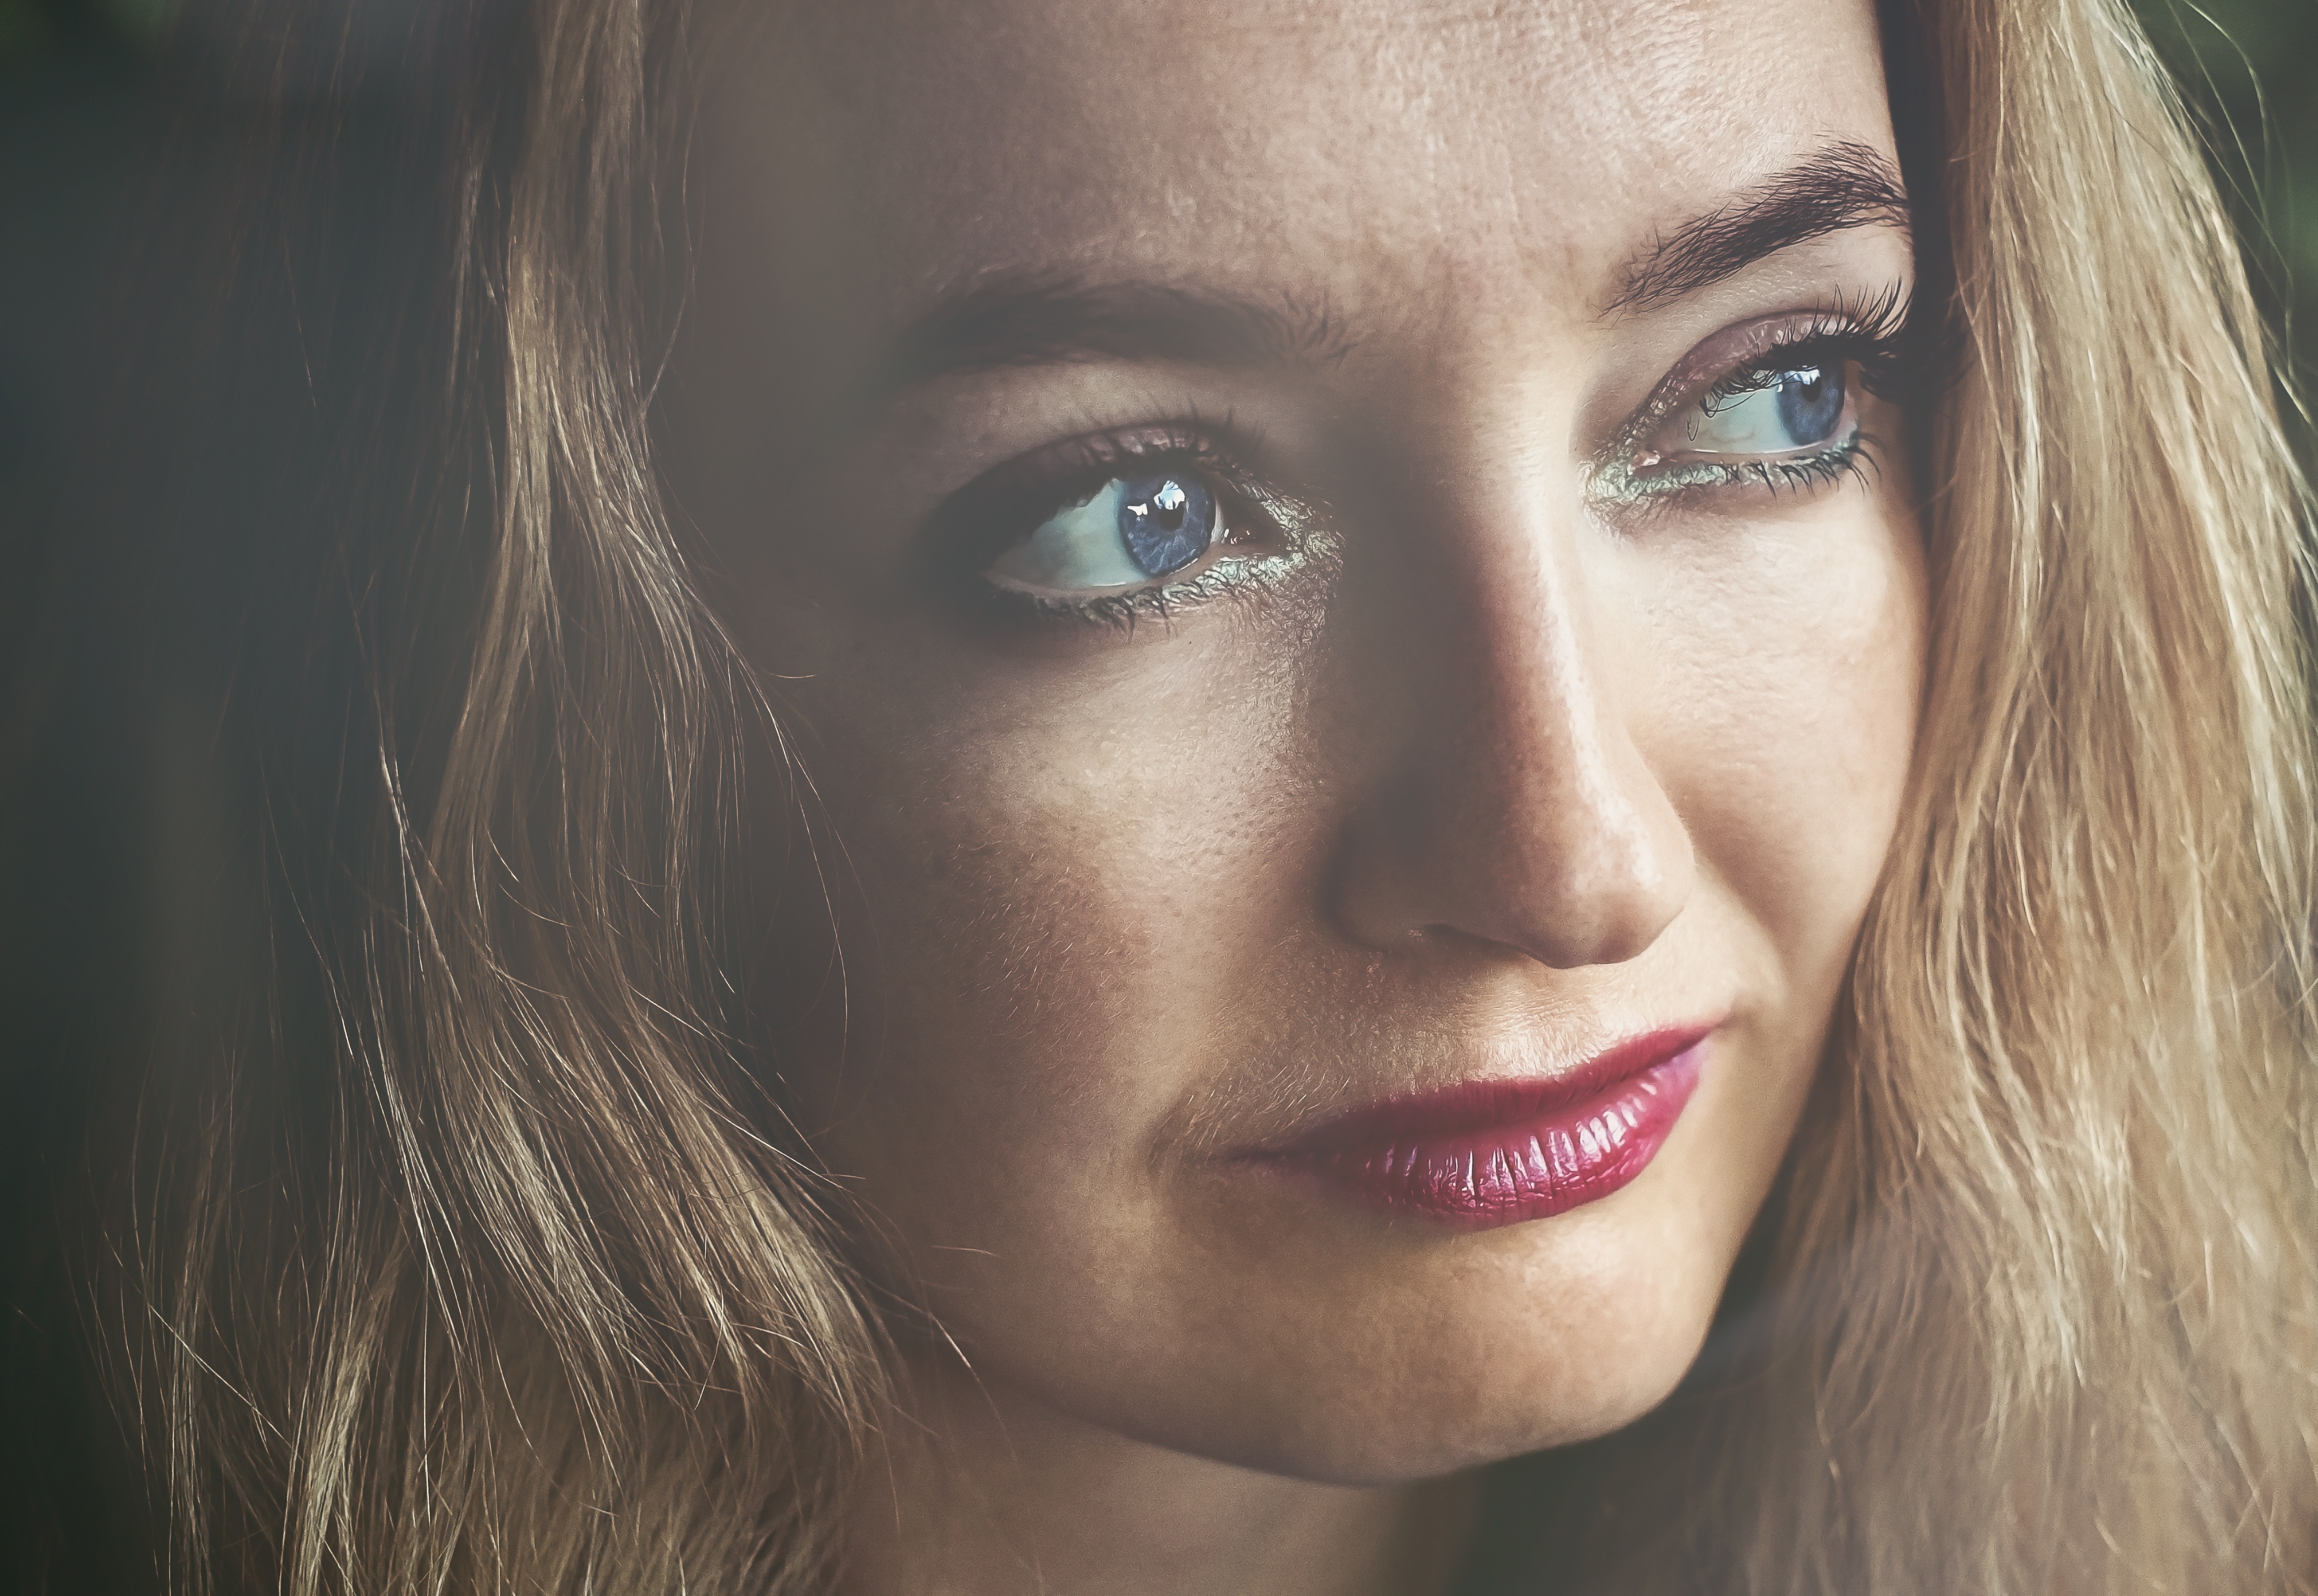
person, girl, woman, hair, photography, view, portrait, model, color, fashion, blue, lady, blonde, facial expression, lip, hairstyle, smile, eyebrow, long hair, close up, human body, face, nose, eyes, eye, head, skin, lips, beauty, blond, organ, photoshoot, emotion, photo shoot, portrait of a girl, snow is melting, outside the window, brown hair, portrait photography